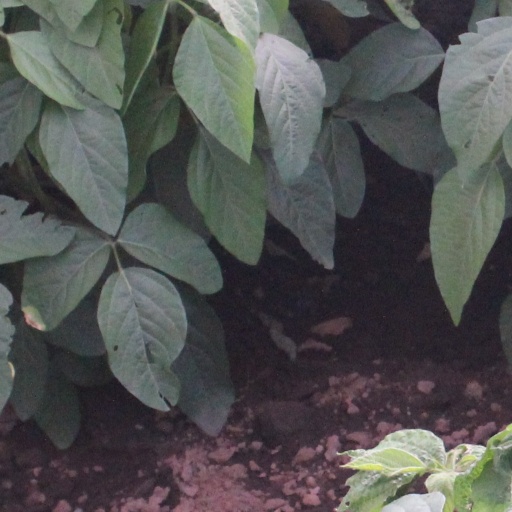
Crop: soybean